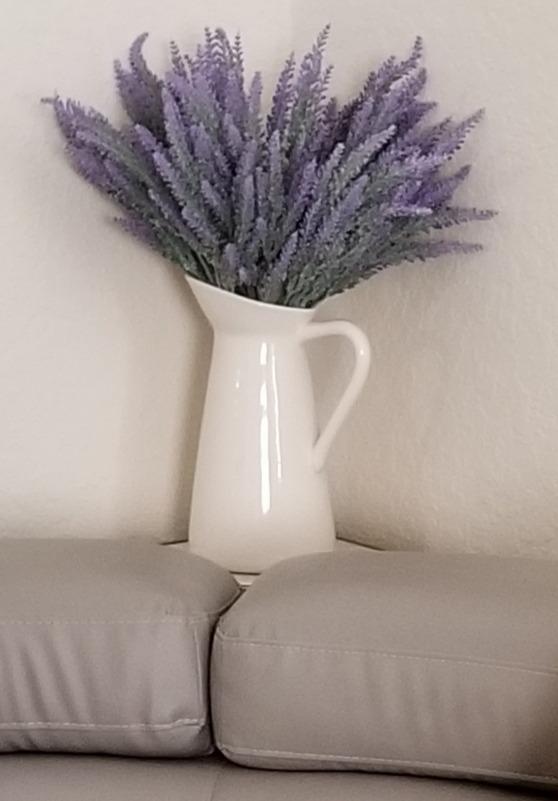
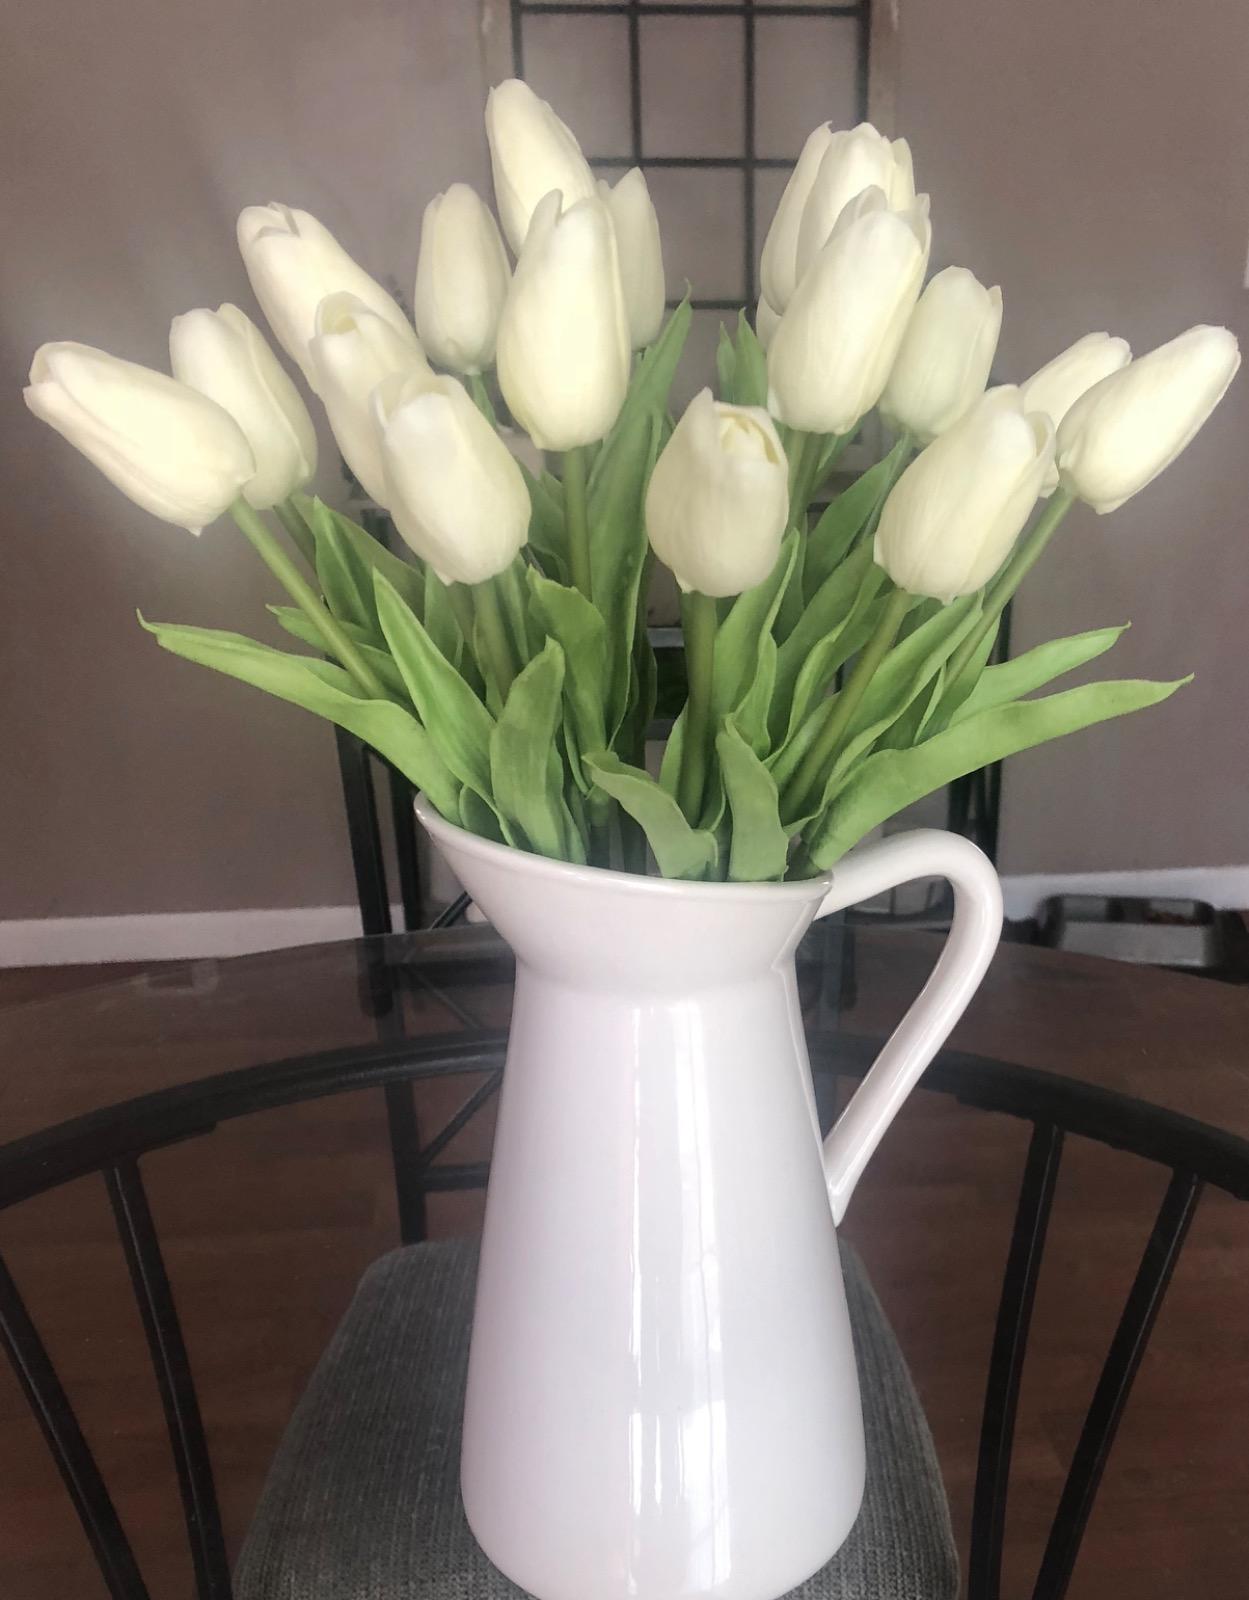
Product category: vase
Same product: yes